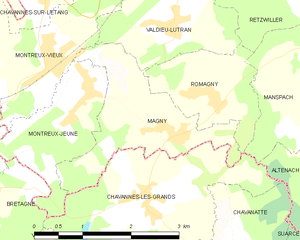
Carte des communes françaises